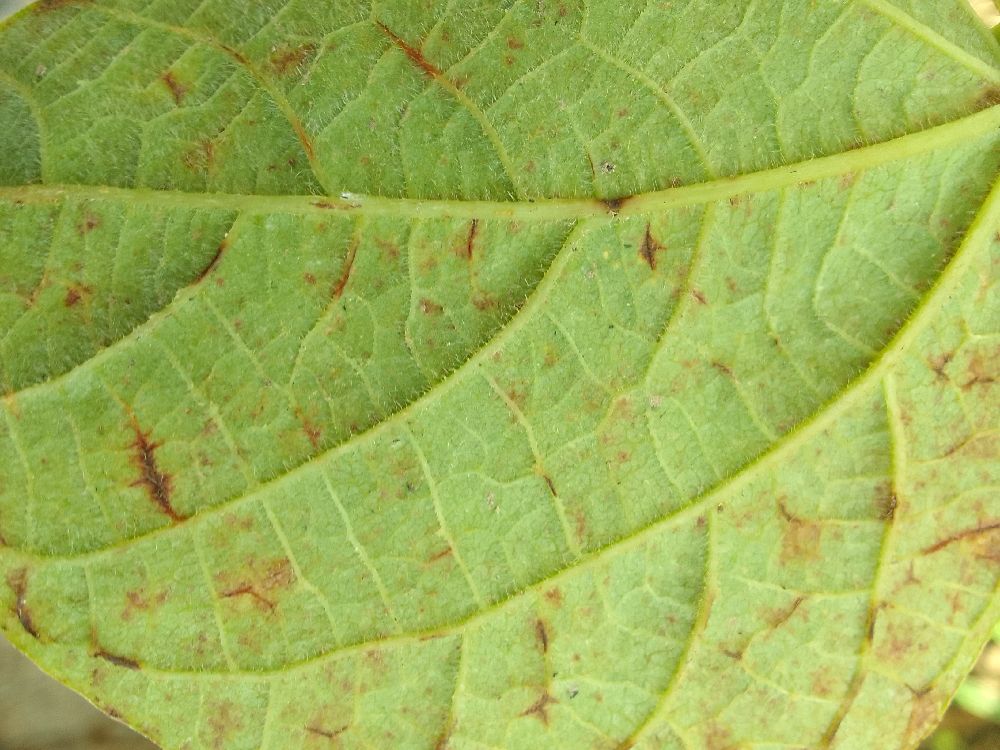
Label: anthracnose